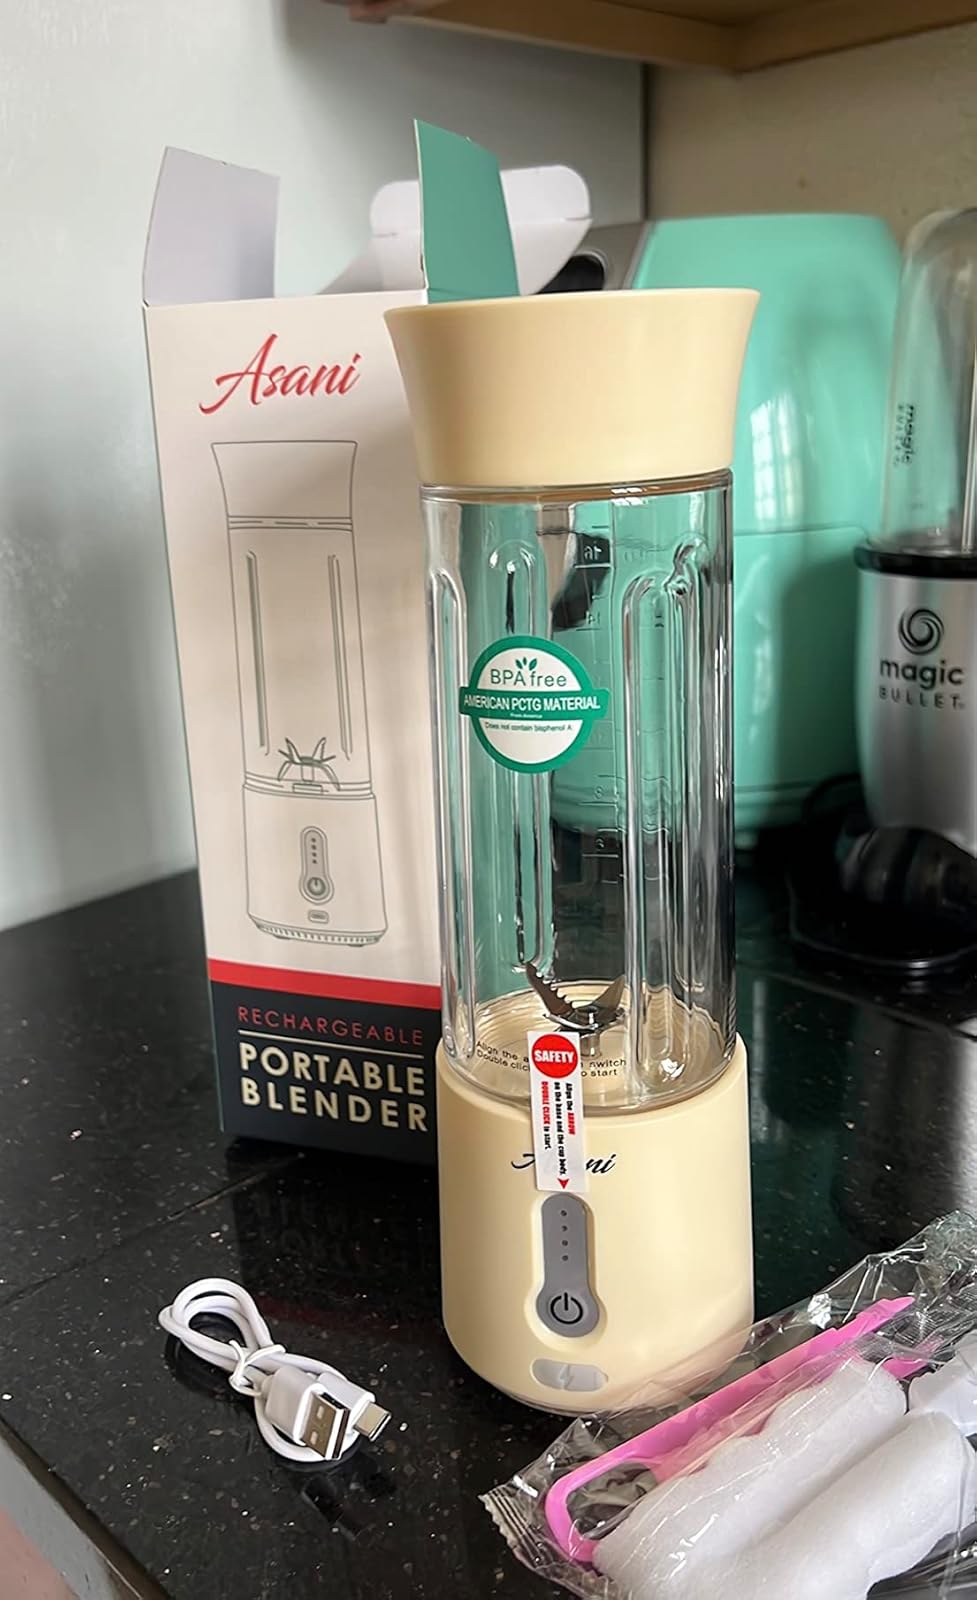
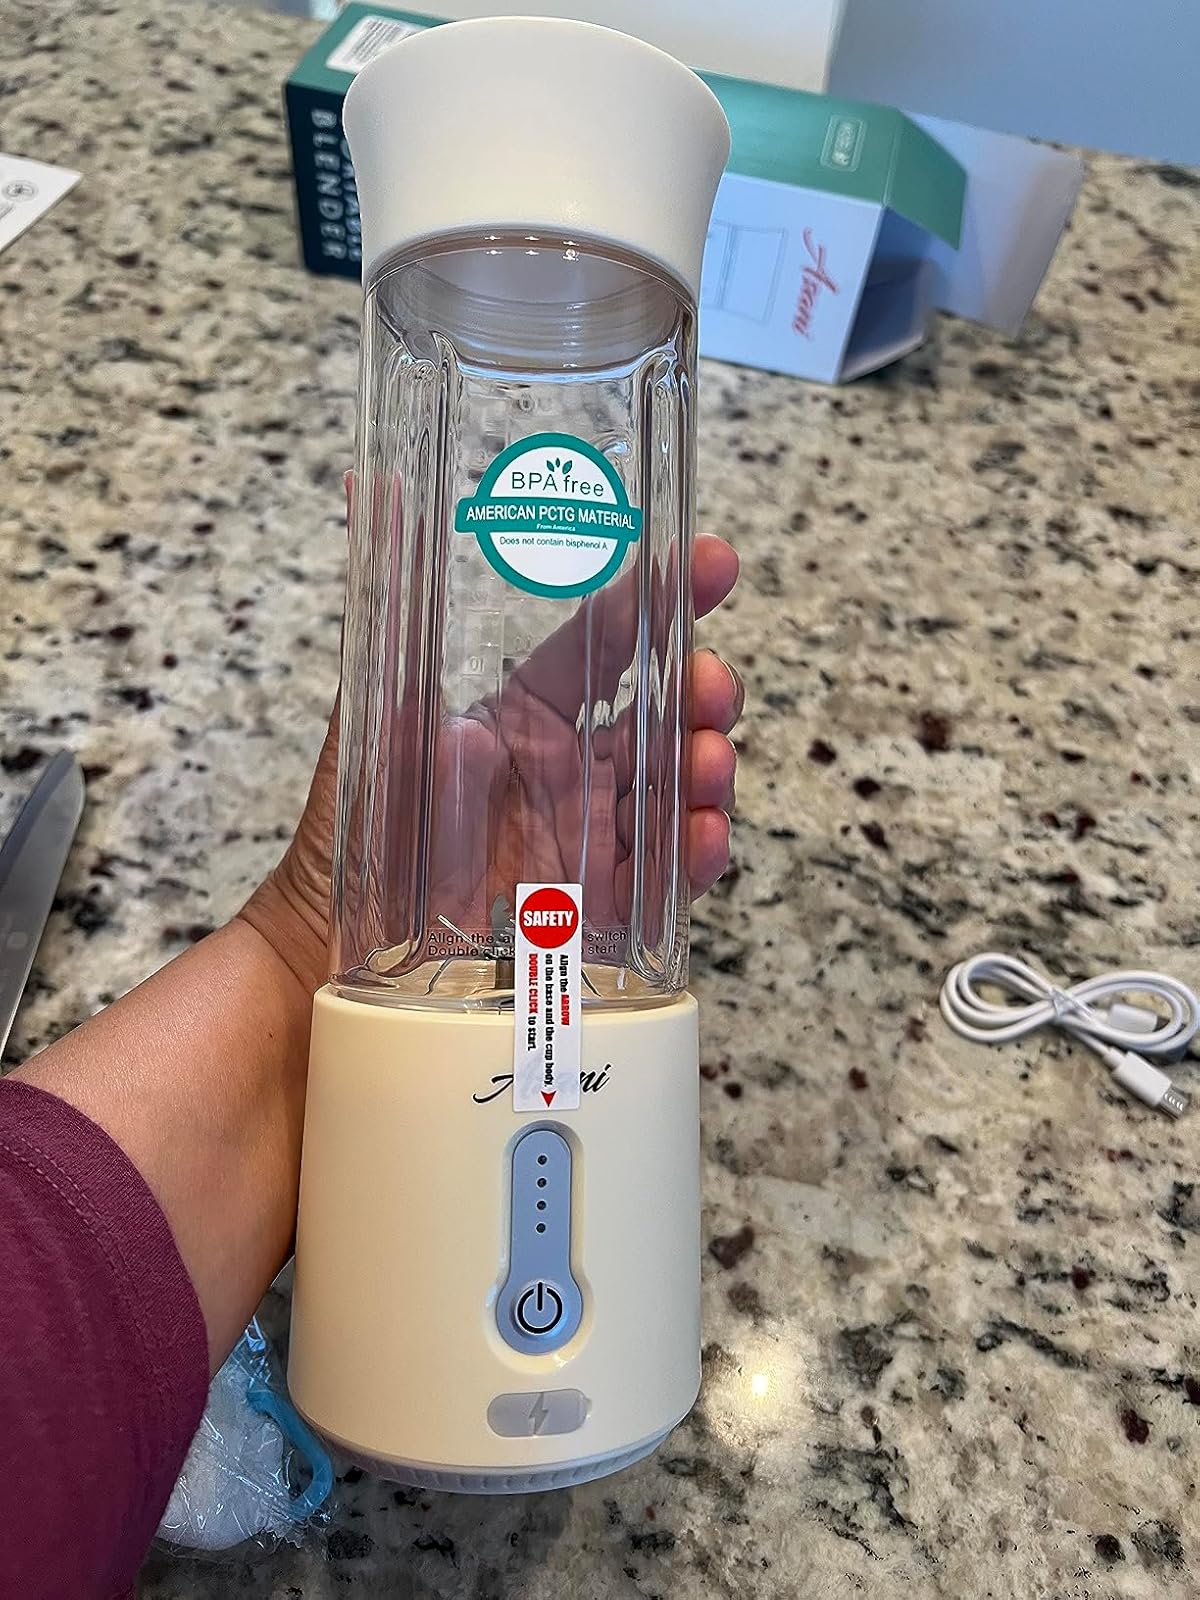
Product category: items_blender
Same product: yes